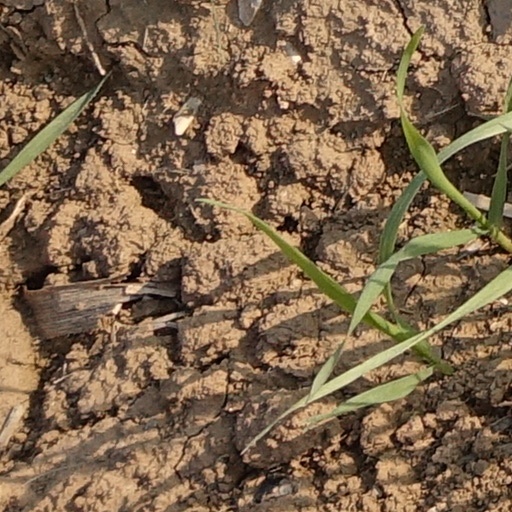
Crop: wheat